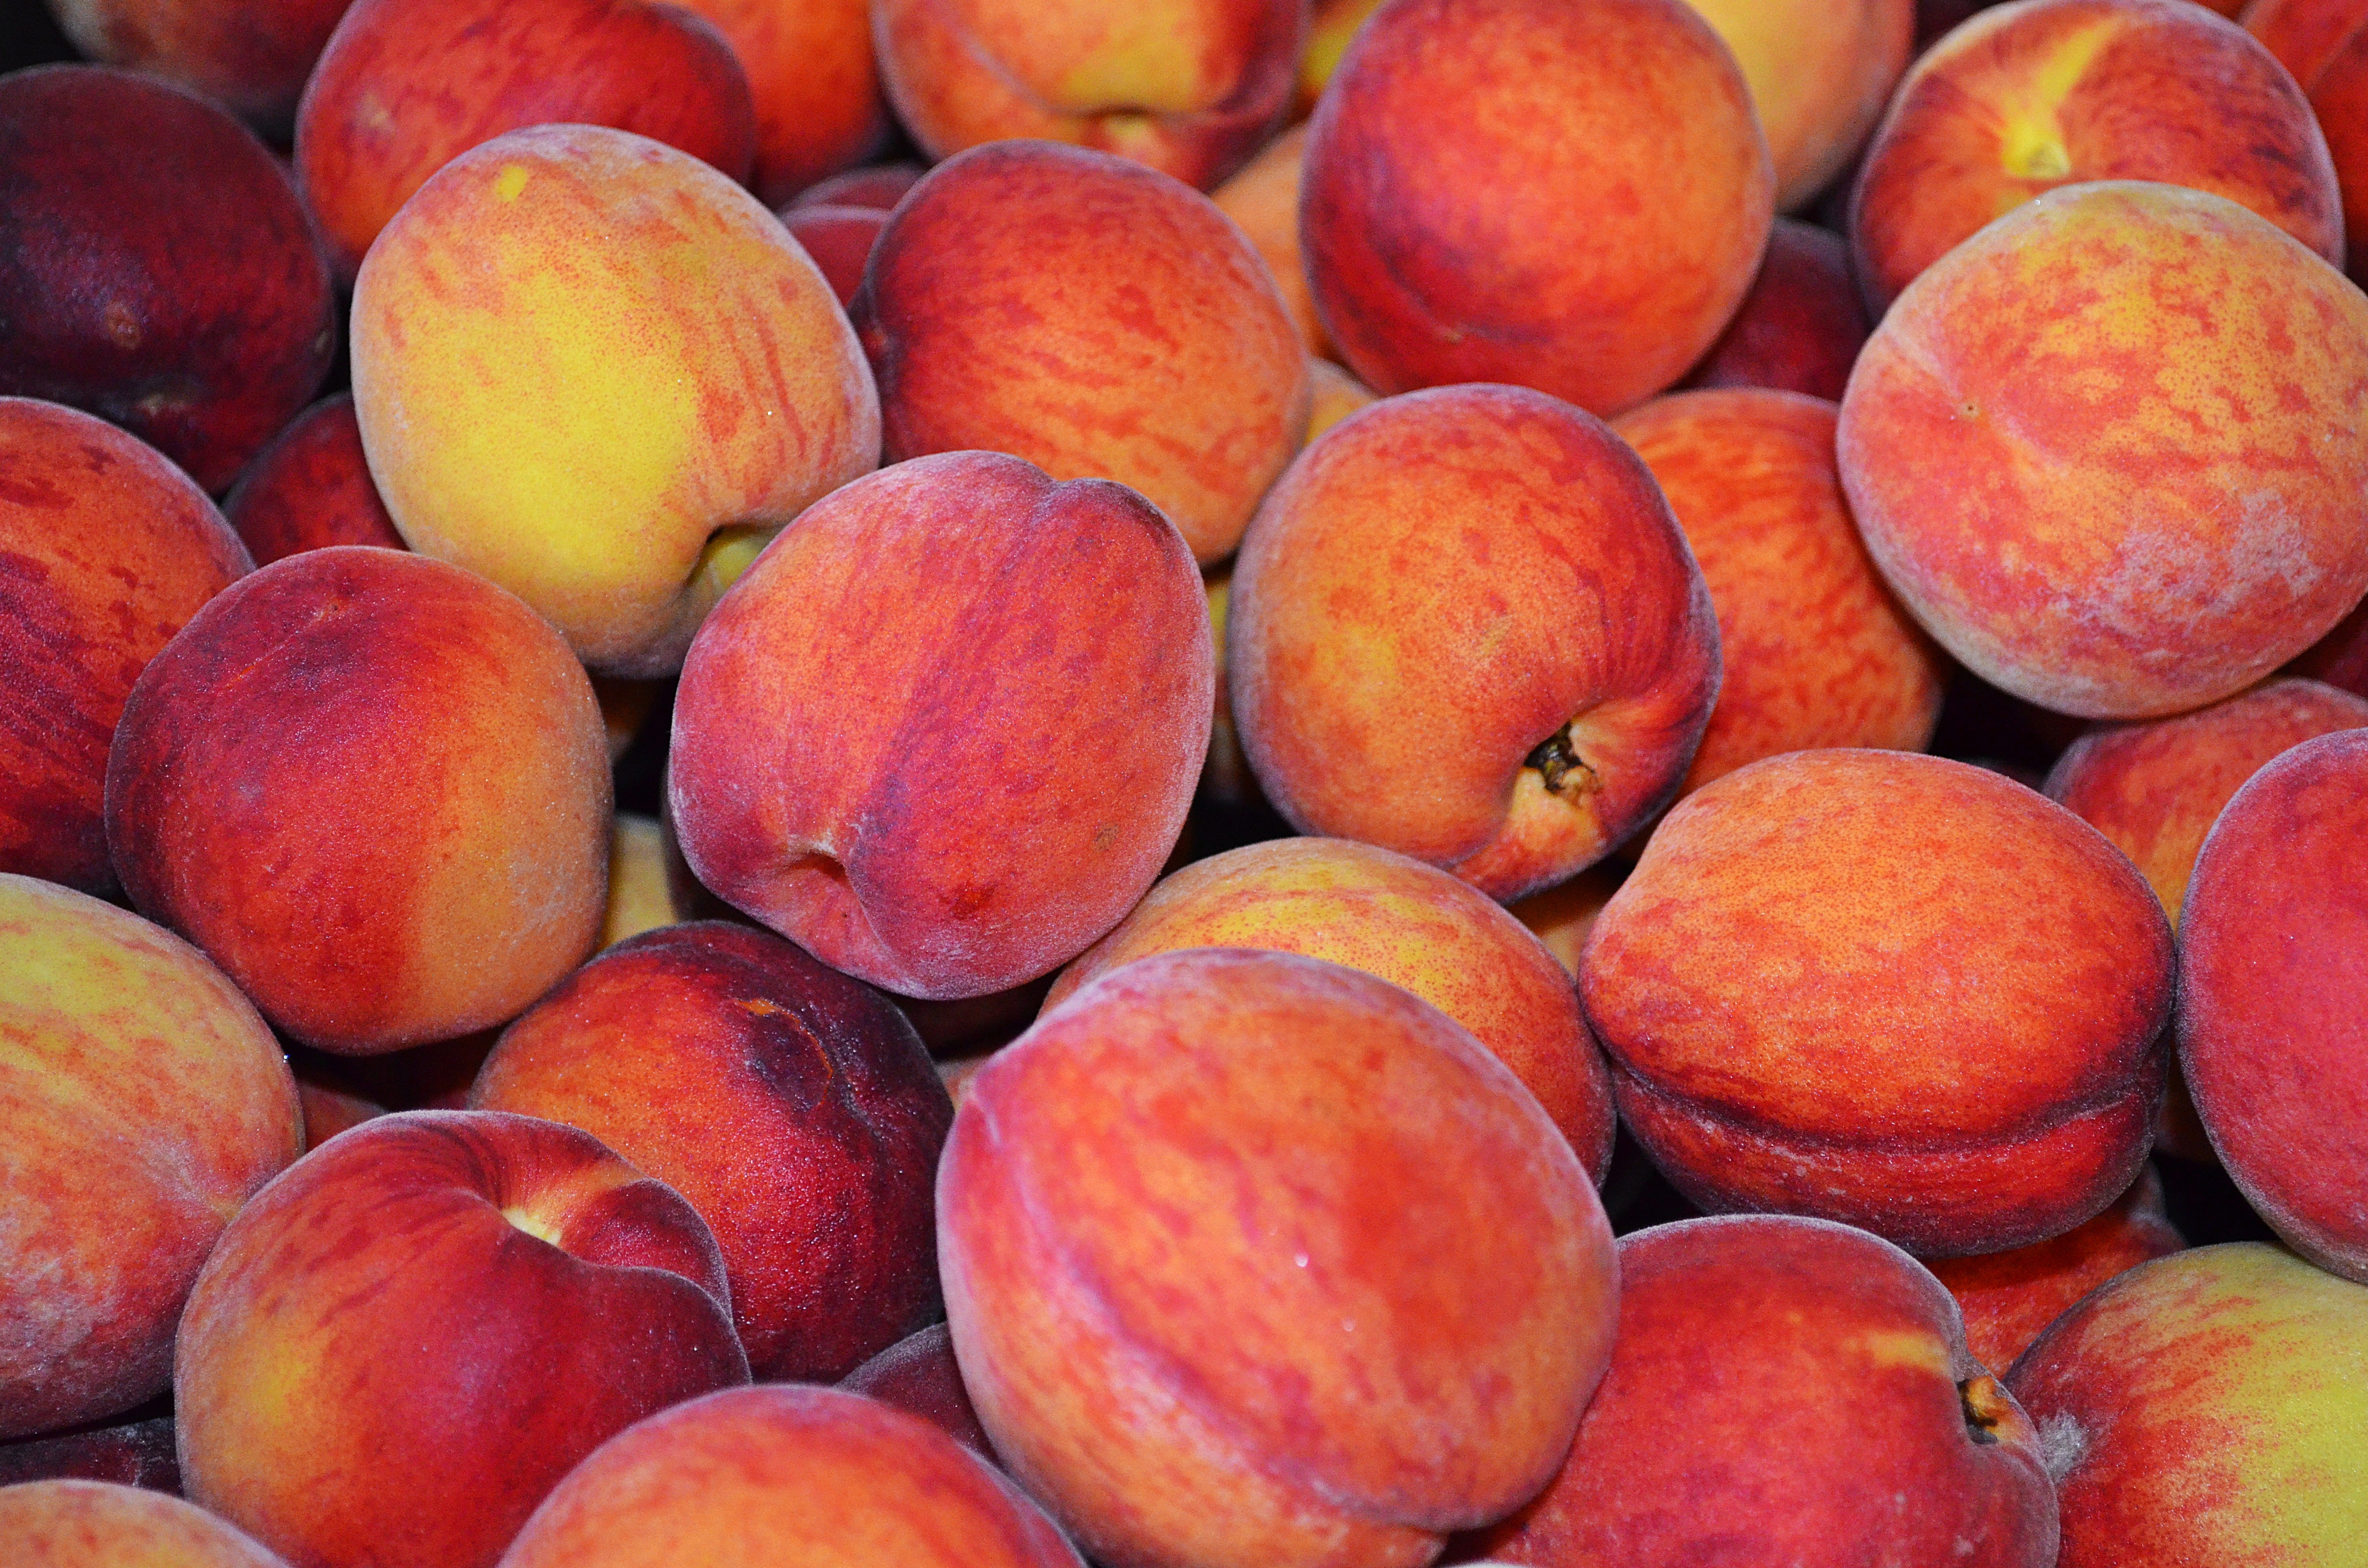
nature, plant, fruit, food, red, produce, jam, sad, eating, peach, vitamins, peaches, flowering plant, rose family, the cultivation of, compote, nectarine, peach fruit, land plant, rose order, pluot, plate with fruits